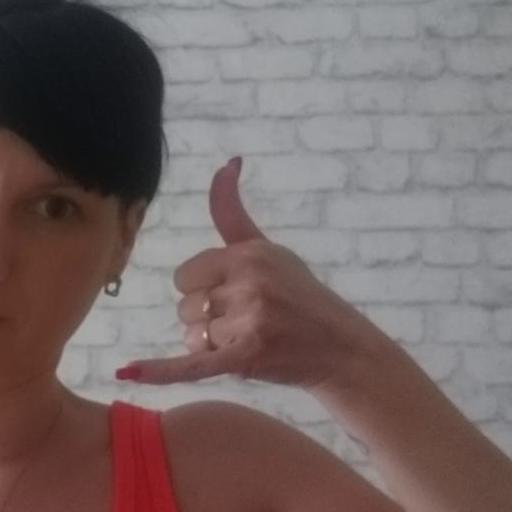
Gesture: call